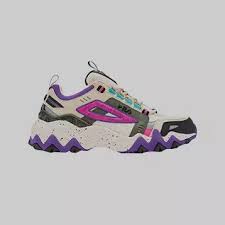
Label: Sneaker